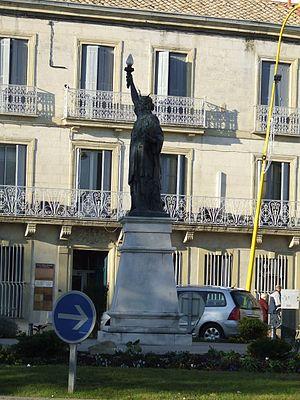
La Liberté éclairant le monde, ou simplement Liberté, plus connue sous le nom de statue de la Liberté, est l'un des monuments les plus célèbres des États-Unis. Cette statue monumentale est située à New York, sur la Liberty Island, au sud de Manhattan, à l'embouchure de l'Hudson et à proximité d'Ellis Island.
Lunel est une commune française située dans le département de l'Hérault, en région Occitanie.
Cet article recense les œuvres d'art dans l'espace public de l'Hérault, en France.